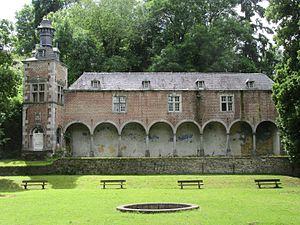
Abbaye de Floreffe, galerie toscane et tourelle chinoise
L'abbaye de Floreffe était située sur un promontoire dominant la Sambre, sur le territoire de Floreffe, à une dizaine de kilomètres de la ville de Namur, en Belgique.